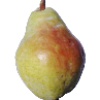
Label: pear_williams